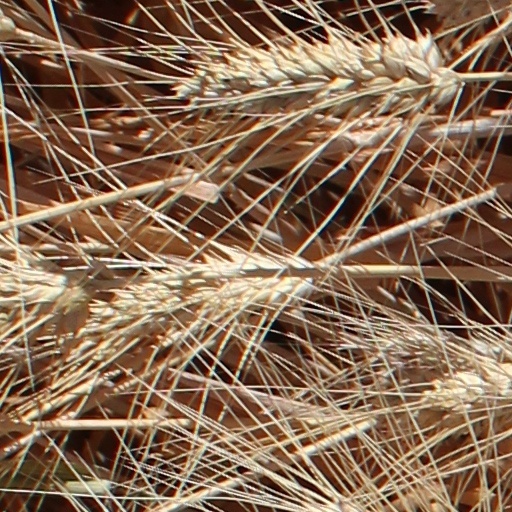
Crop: wheat